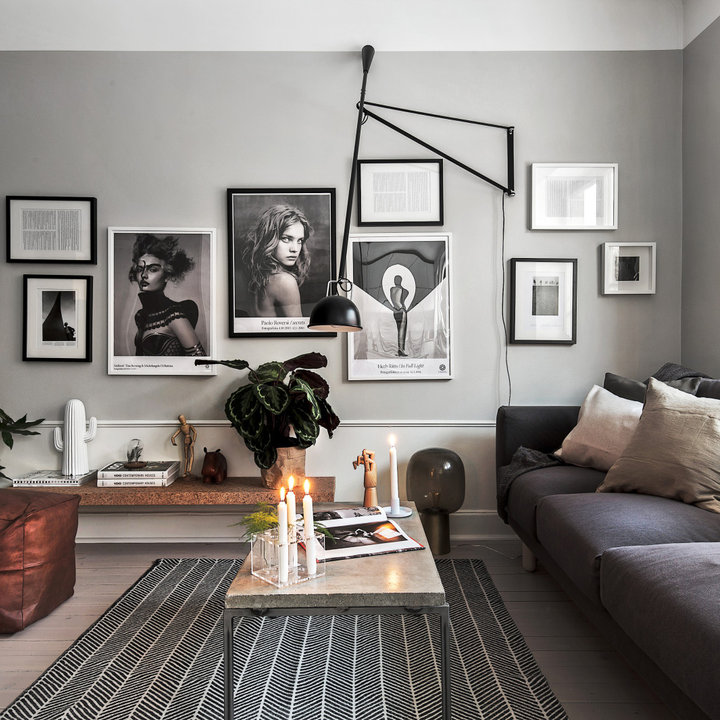
Style: Scandinavian